Well temperament

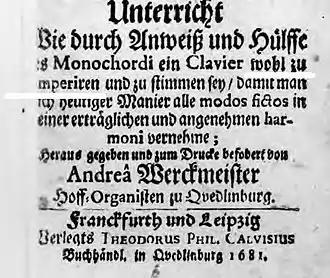
Cover of "Orgelprobe" 1681

As used in the 17th century, the term "well tempered" meant that the twelve notes per octave of the standard keyboard were tuned in such a way that it was possible to play music in all major or minor keys that were commonly in use, without sounding perceptibly out of tune.